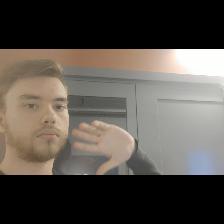
Label: Human